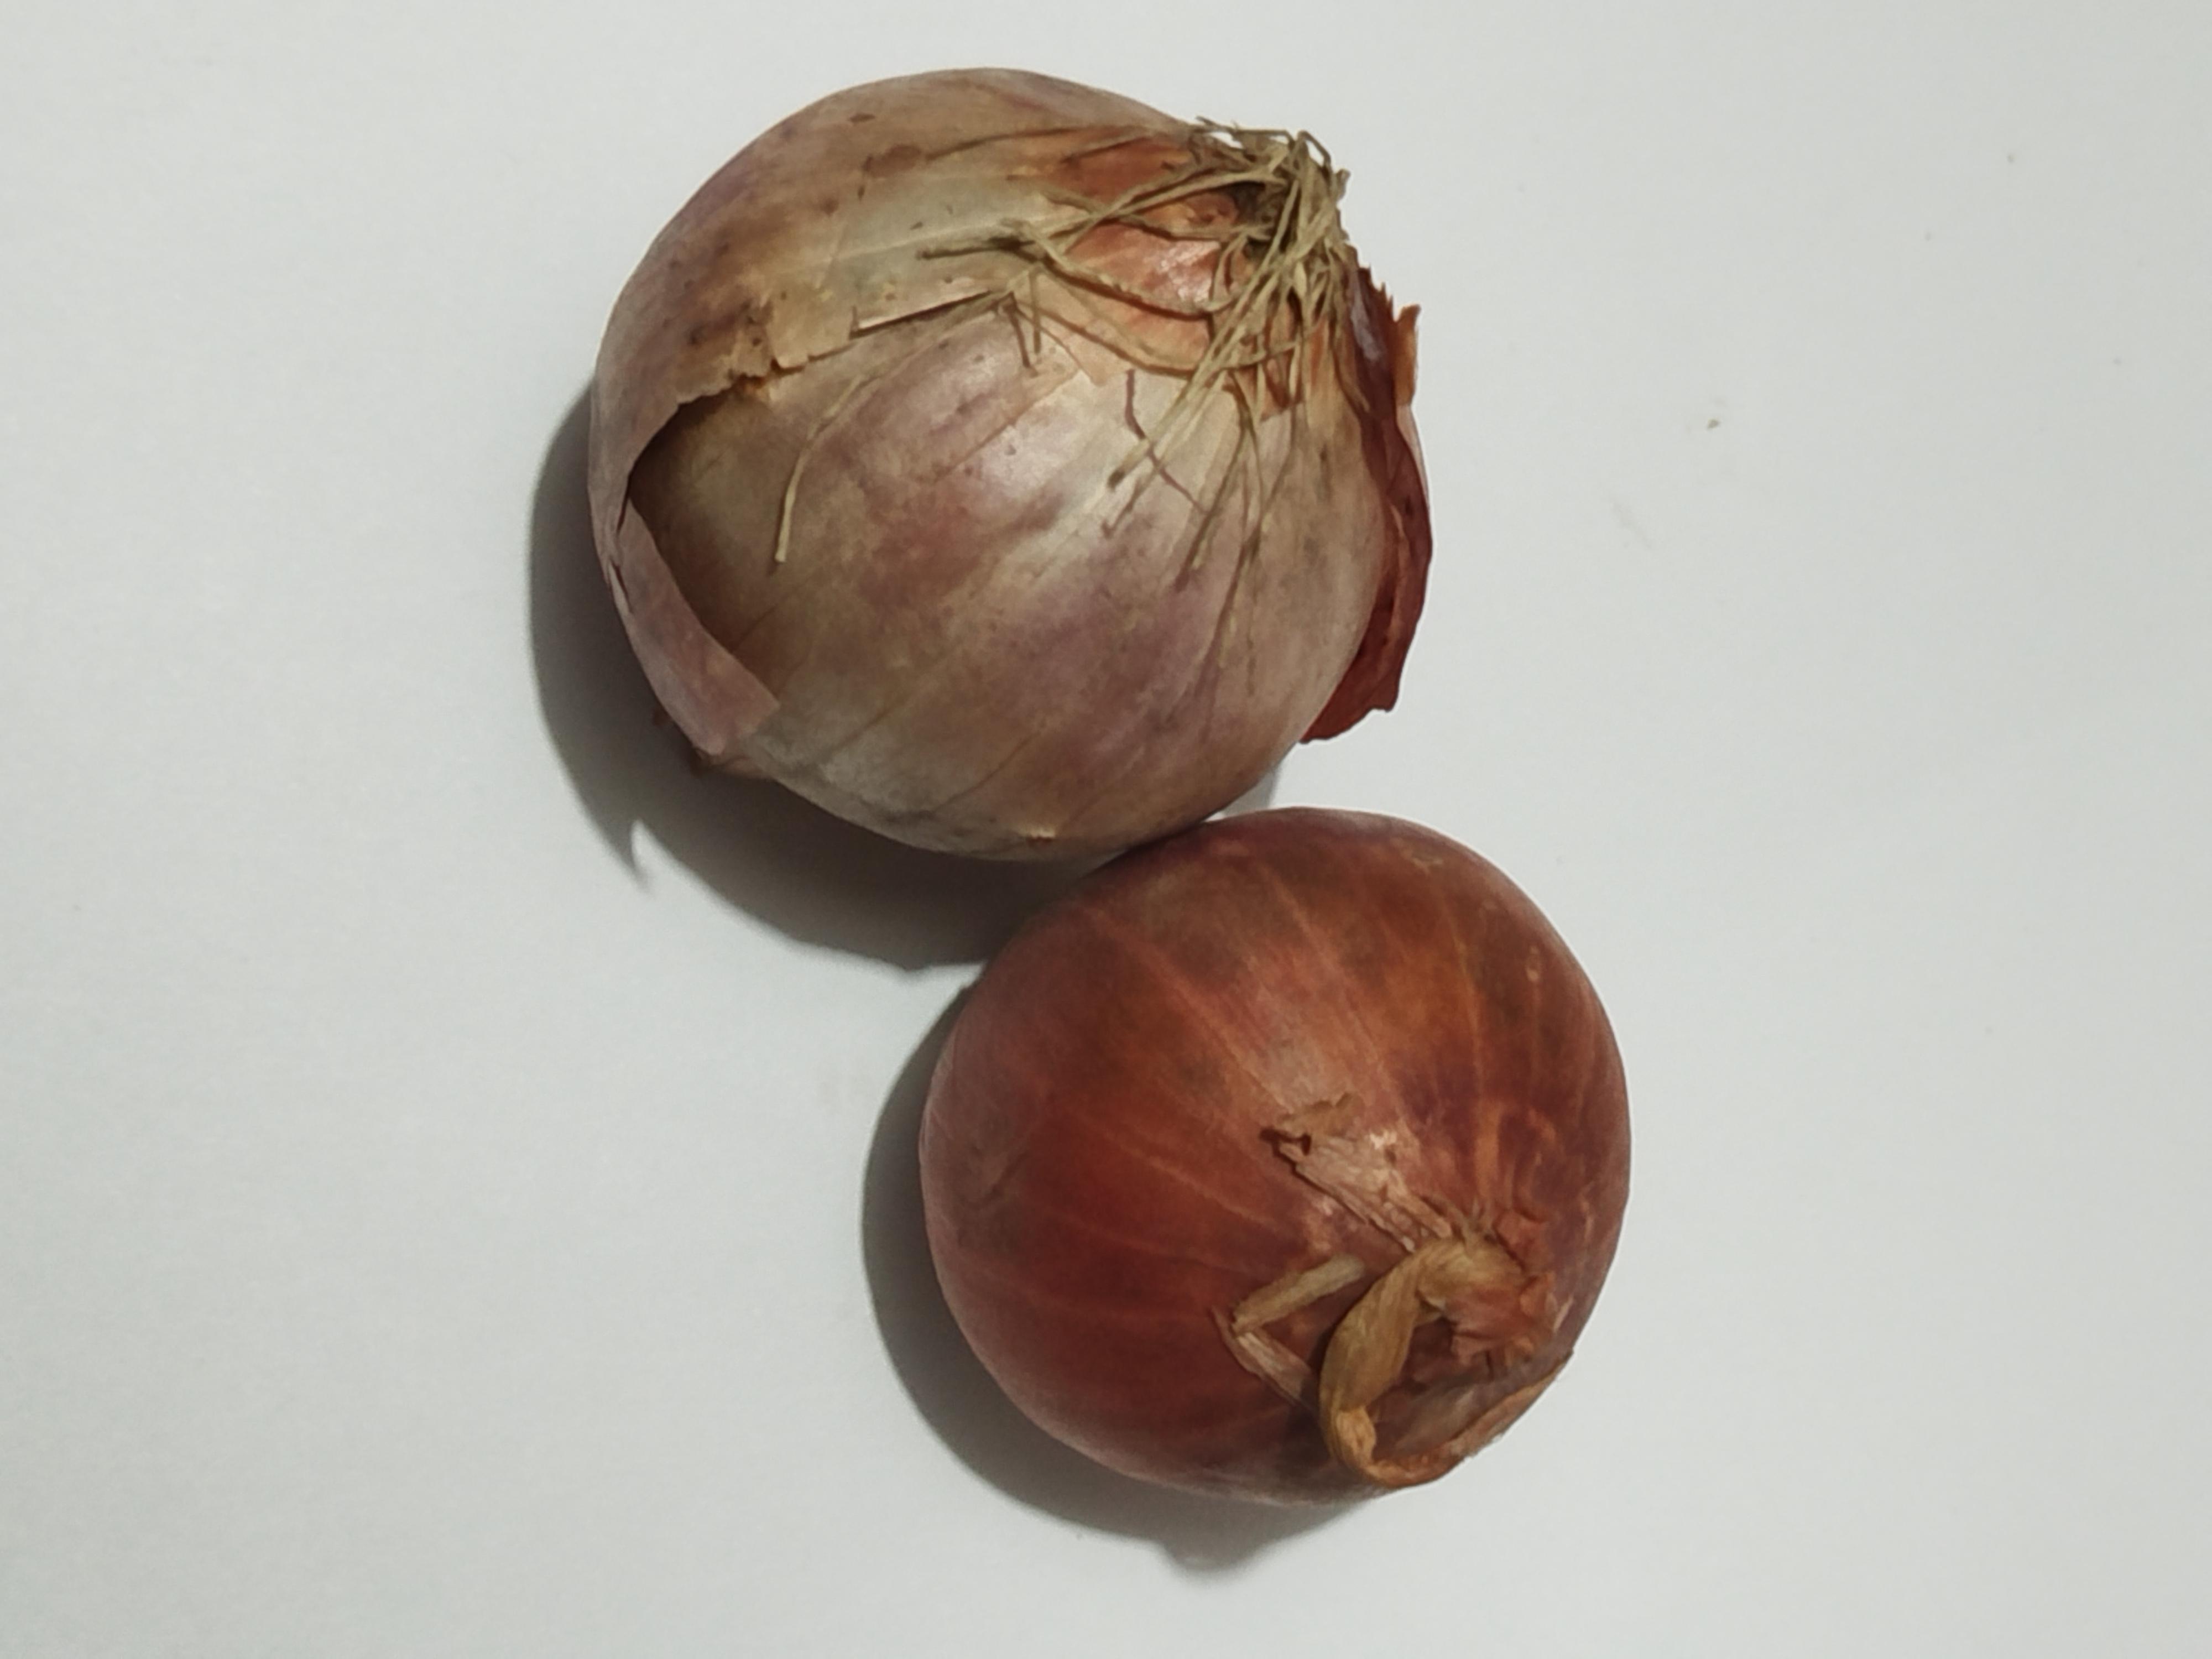
Label: Onion